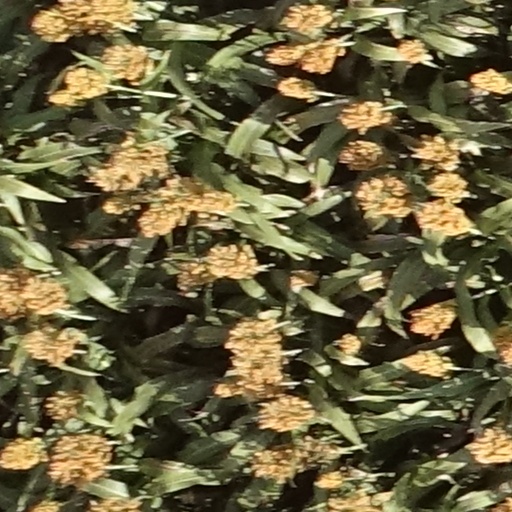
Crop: sorghum